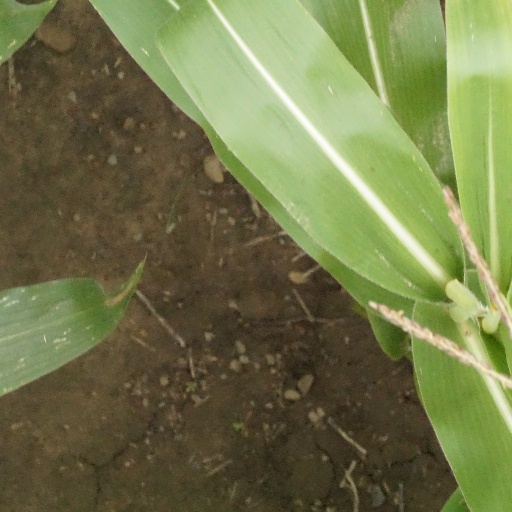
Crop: maize; corn